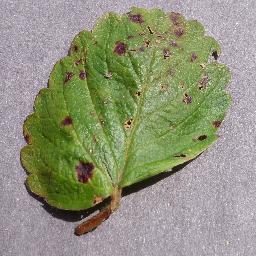
Label: Strawberry___Leaf_scorch